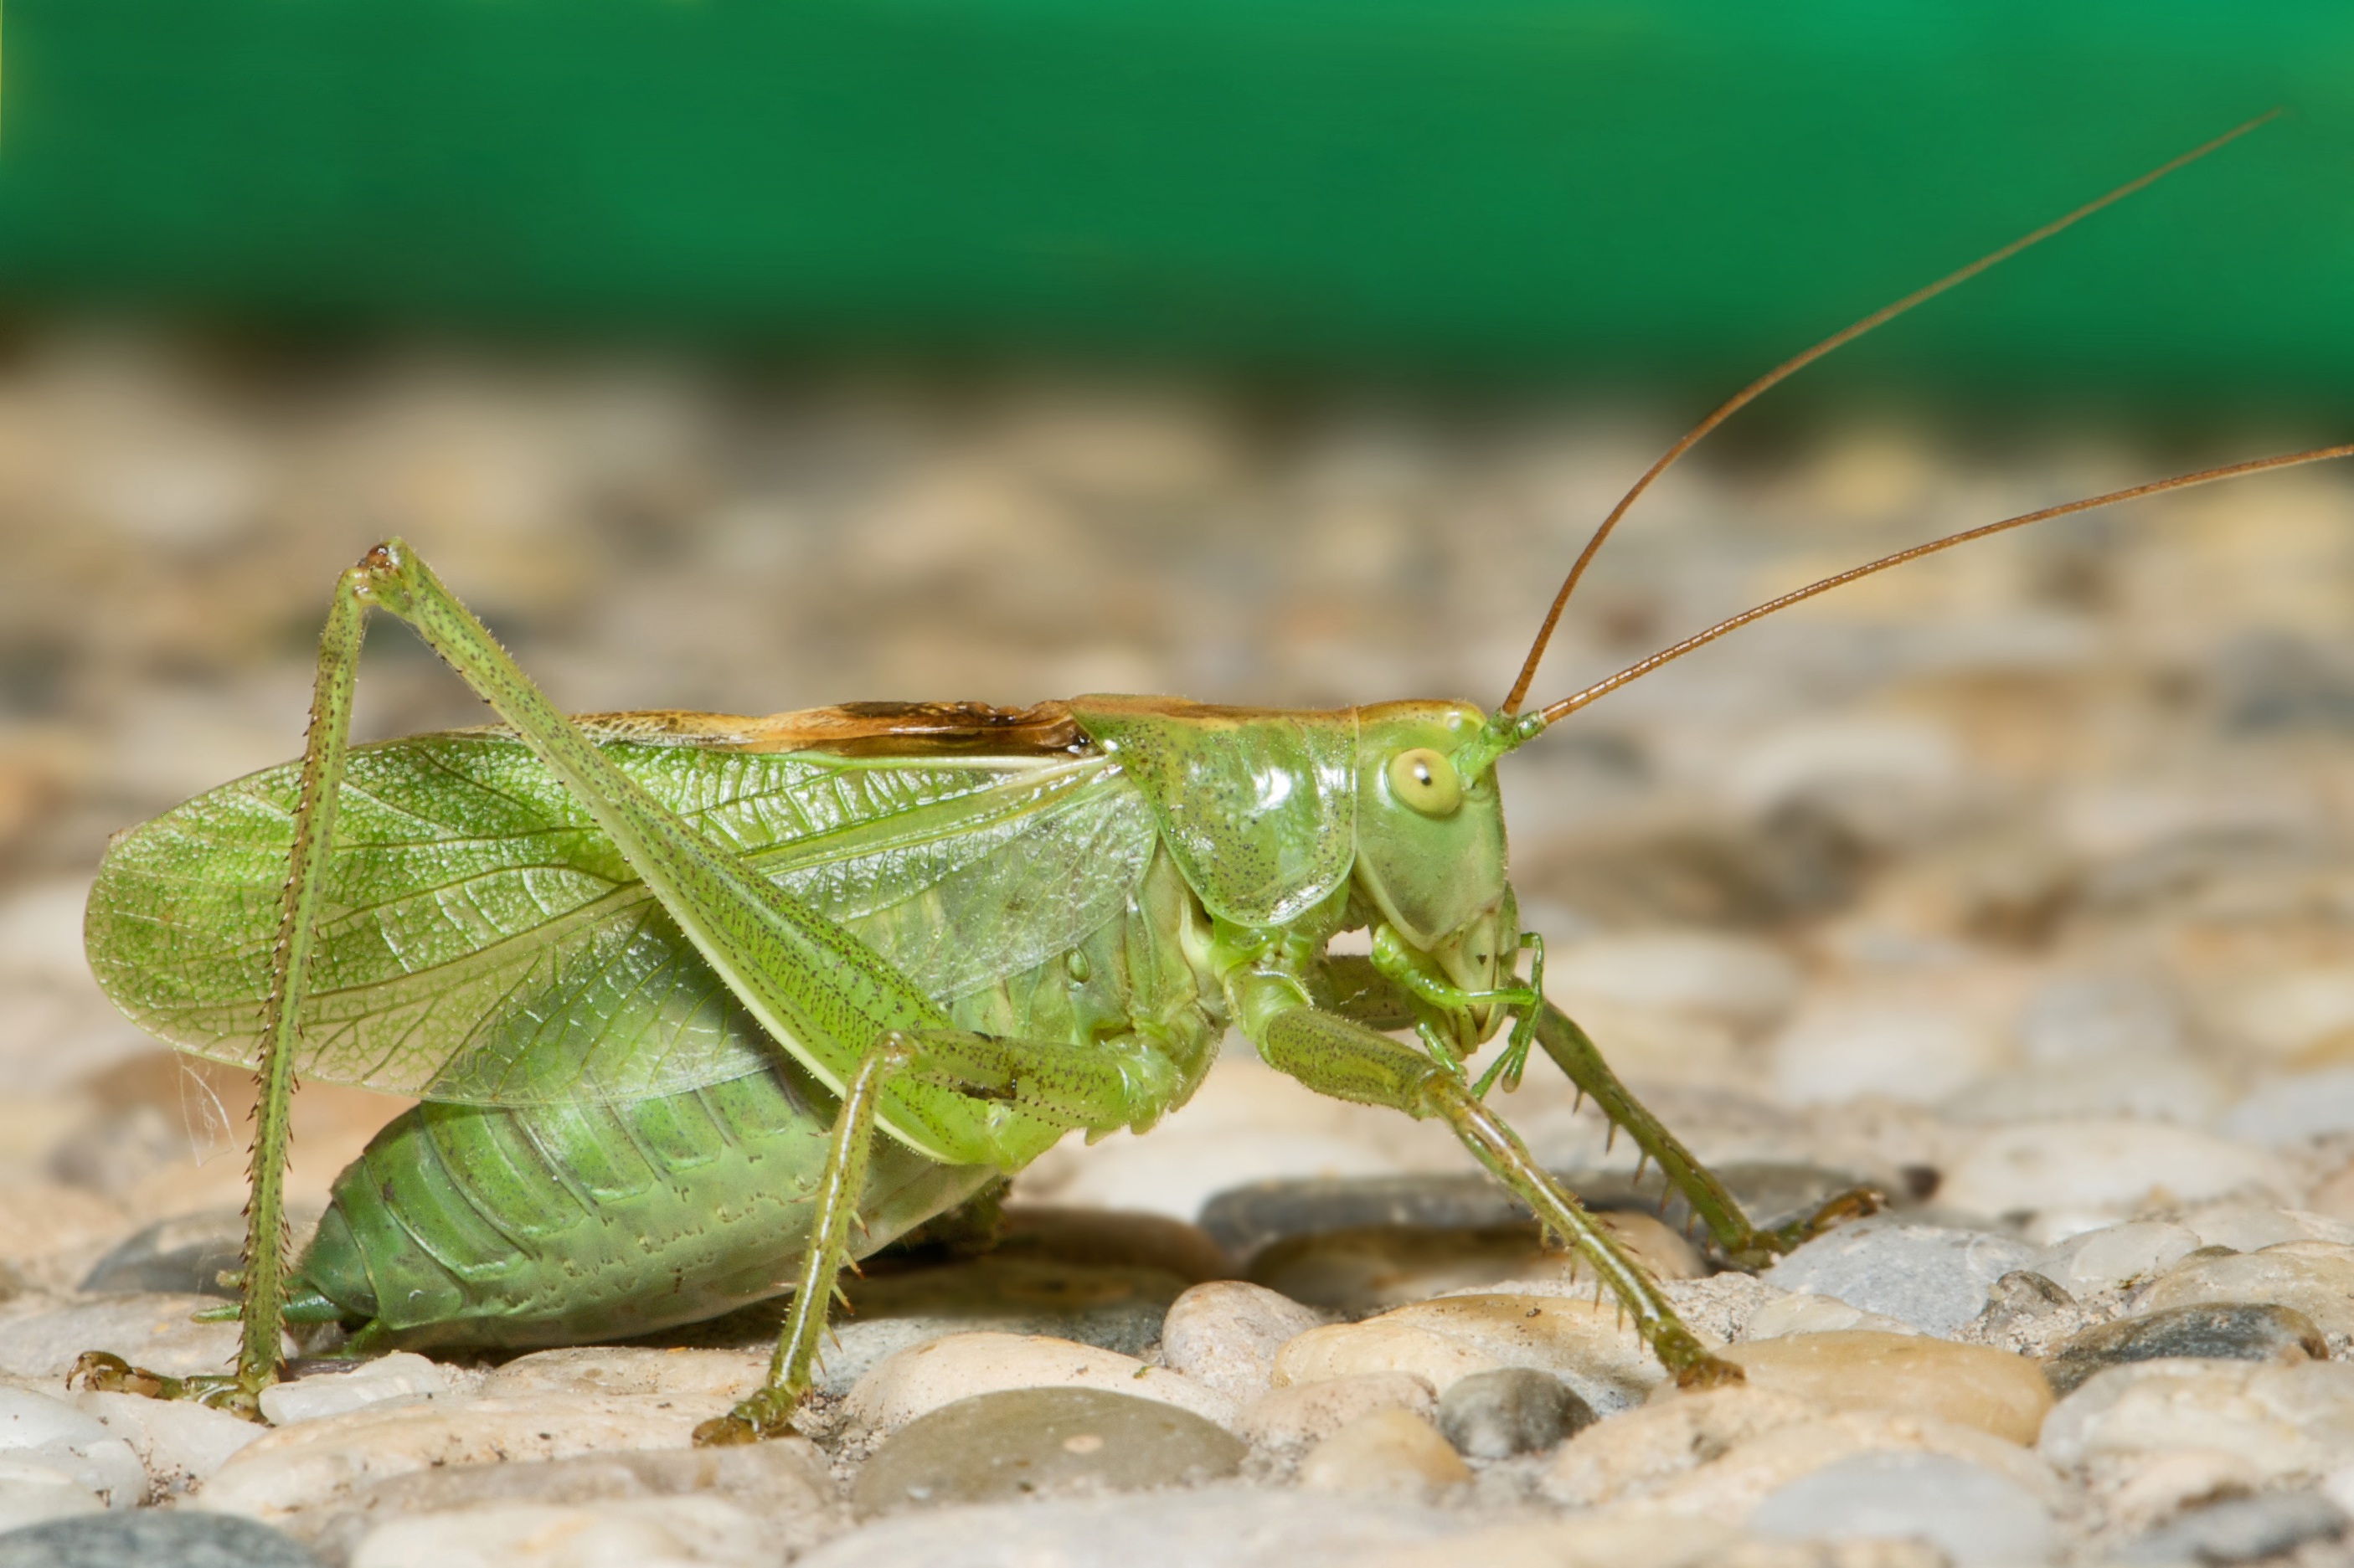
nature, green, insect, macro, bug, fauna, invertebrate, cricket, close up, grasshopper, katydid, locust, macro photography, arthropod, net winged insects, cricket like insect